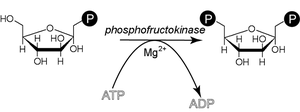
La glycolyse ou voie d'Embden-Meyerhof-Parnas est une voie métabolique d'assimilation du glucose et de production d'énergie. Elle se déroule dans le hyaloplasme de la cellule. Comme son nom l'indique elle nécessite du glucose et permet de produire du pyruvate. Ce dernier peut soit entrer dans le cycle de Krebs, qui se déroule dans la mitochondrie des eucaryotes ou le cytoplasme des bactéries en aérobiose, soit être métabolisé par fermentation en anaérobiose, pour produire par exemple du lactate ou de l'éthanol.